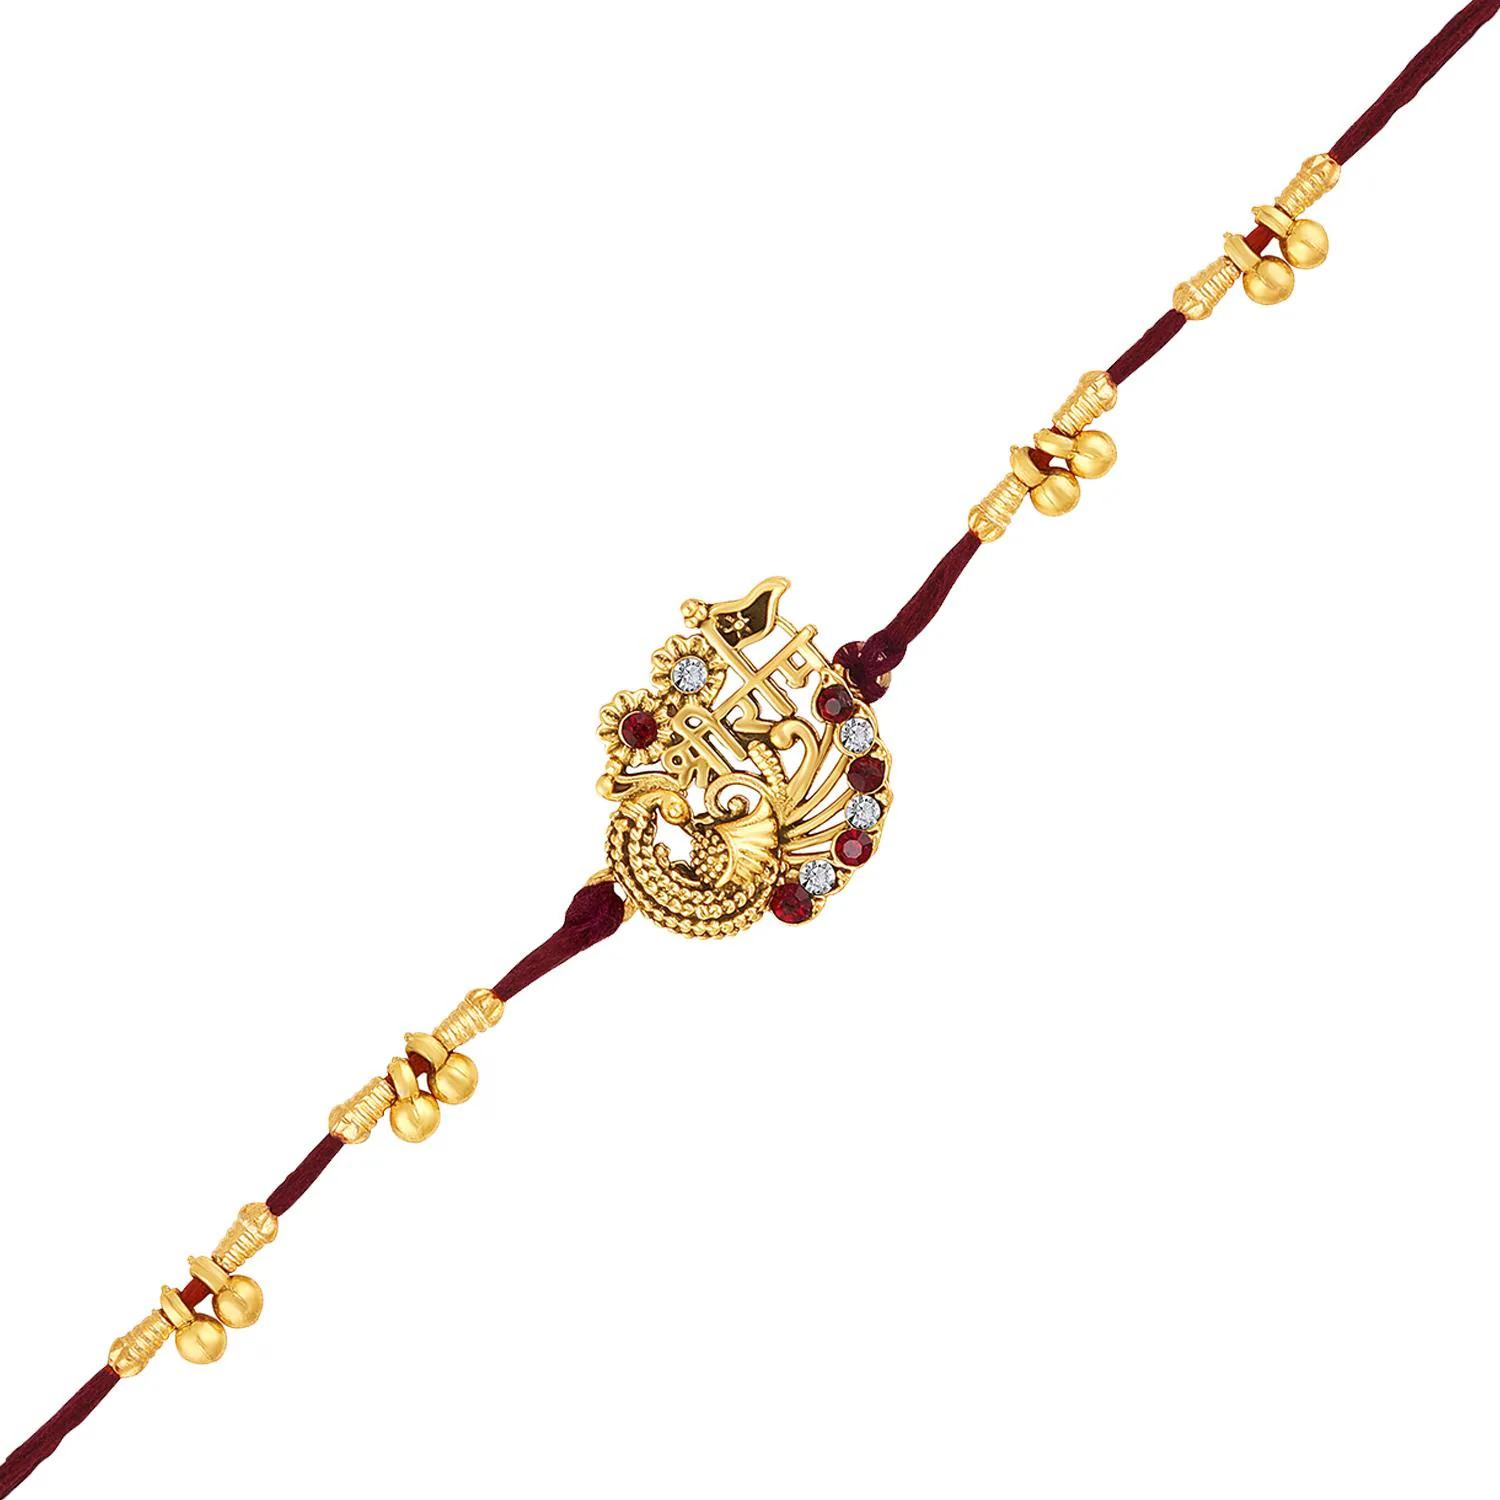
 Mahi Gold Plated Peacock-Shaped and Jay Shree Ram Engraved Crystals Studded Rakhi for Brother, Bhai, Bro (RA1100819GRed)
Type: Rakhis
Brand: Mahi
Price: Rs. 229
 Celebrate Raksha Bandhan with our exquisitely crafted Rakhi, designed to strengthen the bond between siblings. This traditional Rakhi features intricate beadwork and durable thread, ensuring it stands the test of time. Handmade with care, each Rakhi is a unique and meaningful gift for your brother. Each Rakhi carries heartfelt blessings and good wishes for your brother's well-being and success. Celebrates the bond of love and protection between siblings, a cherished tradition in Indian culture.
Features: The Rakhi is adorned with vibrant colors and attractive embellishments that add a touch of elegance to the celebration.,Content in Box : 1 Rakhi ; Cultural Significance: This beautiful Rakhi will acknowledge your love for Your Brother with the promise that your bond with him will grow stronger as time goes on.,Vibrant Colors: Adding bright and playful colors to the celebration will make it stand out and make it more enjoyable.,Celebrate the bond of love and protection with our exquisite Rakhis. Share the joy of Raksha Bandhan Festival with this beautiful Rakhi, a token of love, protection and blessings.,Adjustable Size and Easy to tie: Designed to fit wrists of all sizes. It is simple and easy to tie the Rakhi securely and effortlessly.
Included: 1 Rakhi